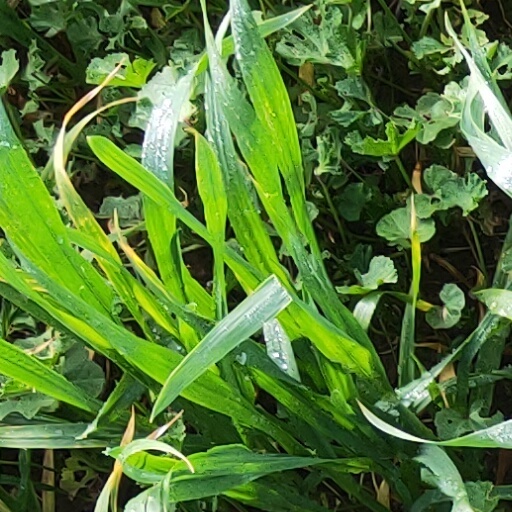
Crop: wheat